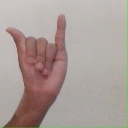
अक्षर: य